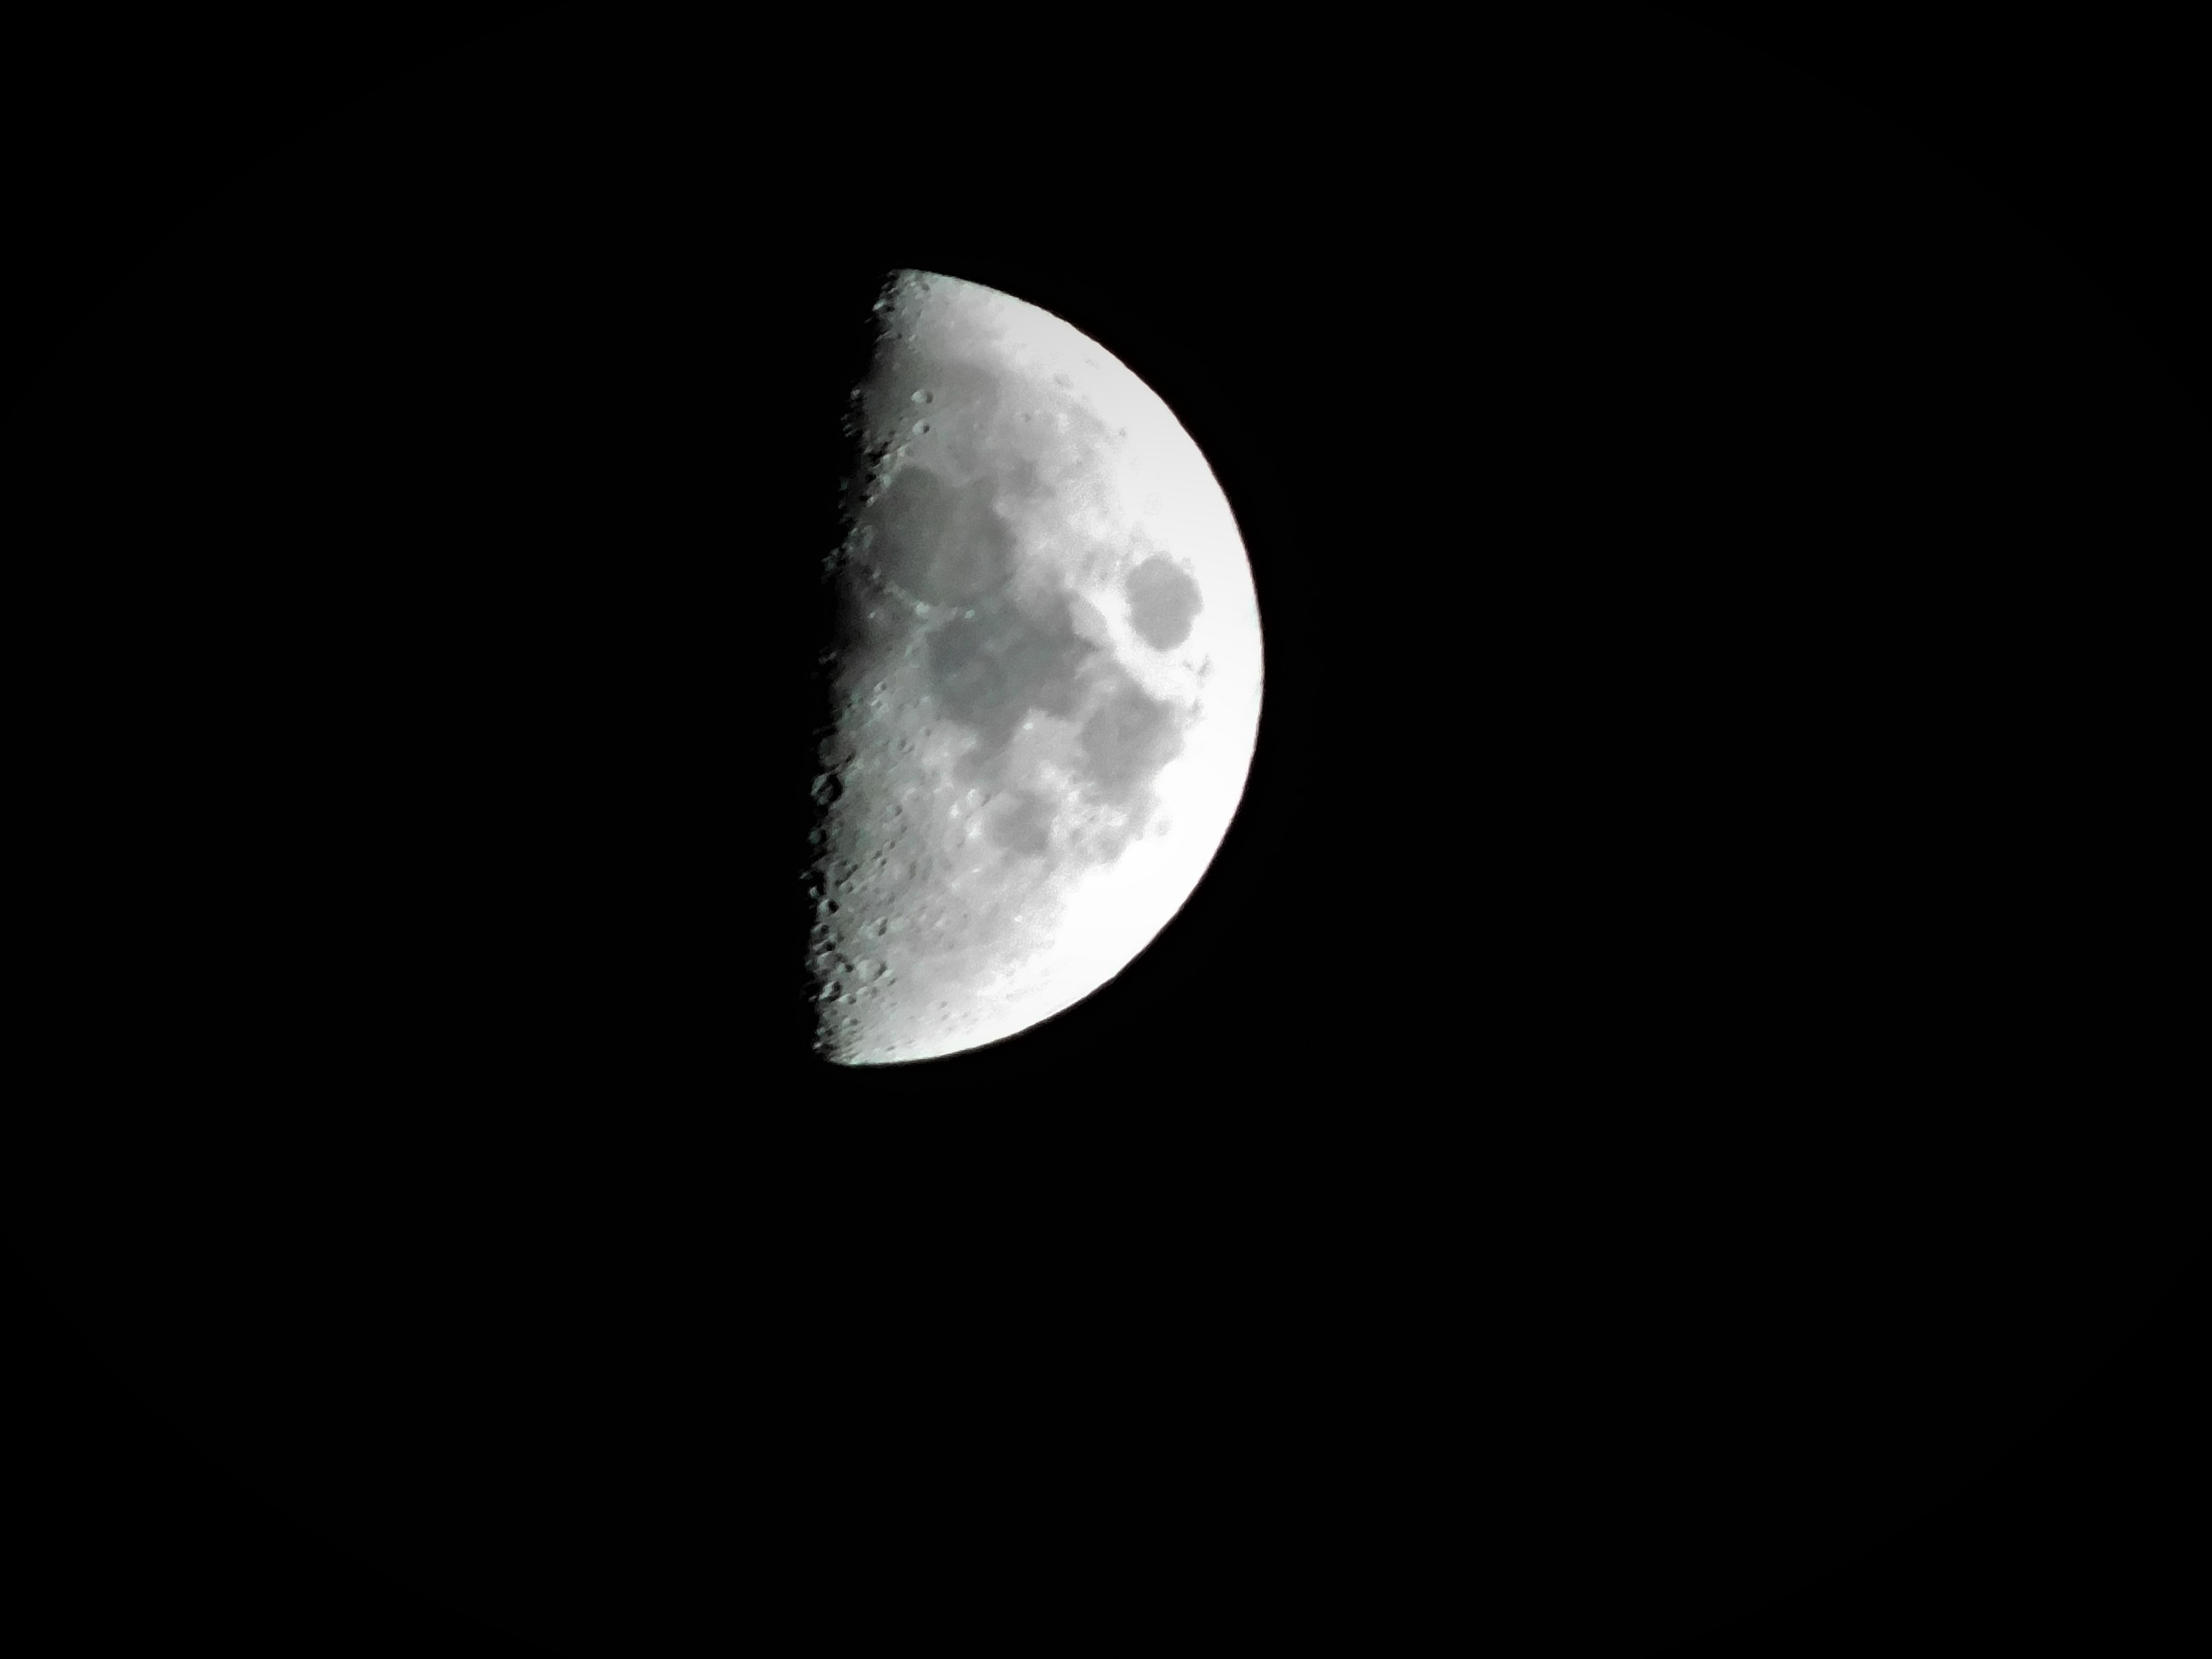
moon, sky, astronomical object, moonlight, circle, midnight, font, event, astronomy, space, universe, planet, celestial event, outer space, darkness, monochrome photography, science, still life photography, lunar eclipse, macro photography, monochrome, sphere, crescent, natural material, night, symbol